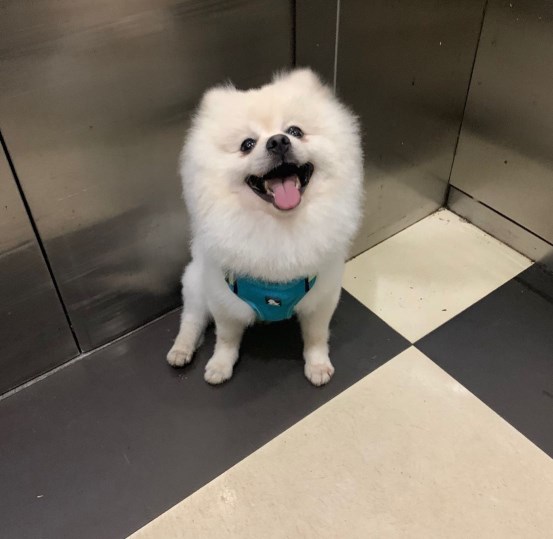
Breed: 1936-n000005-Pomeranian